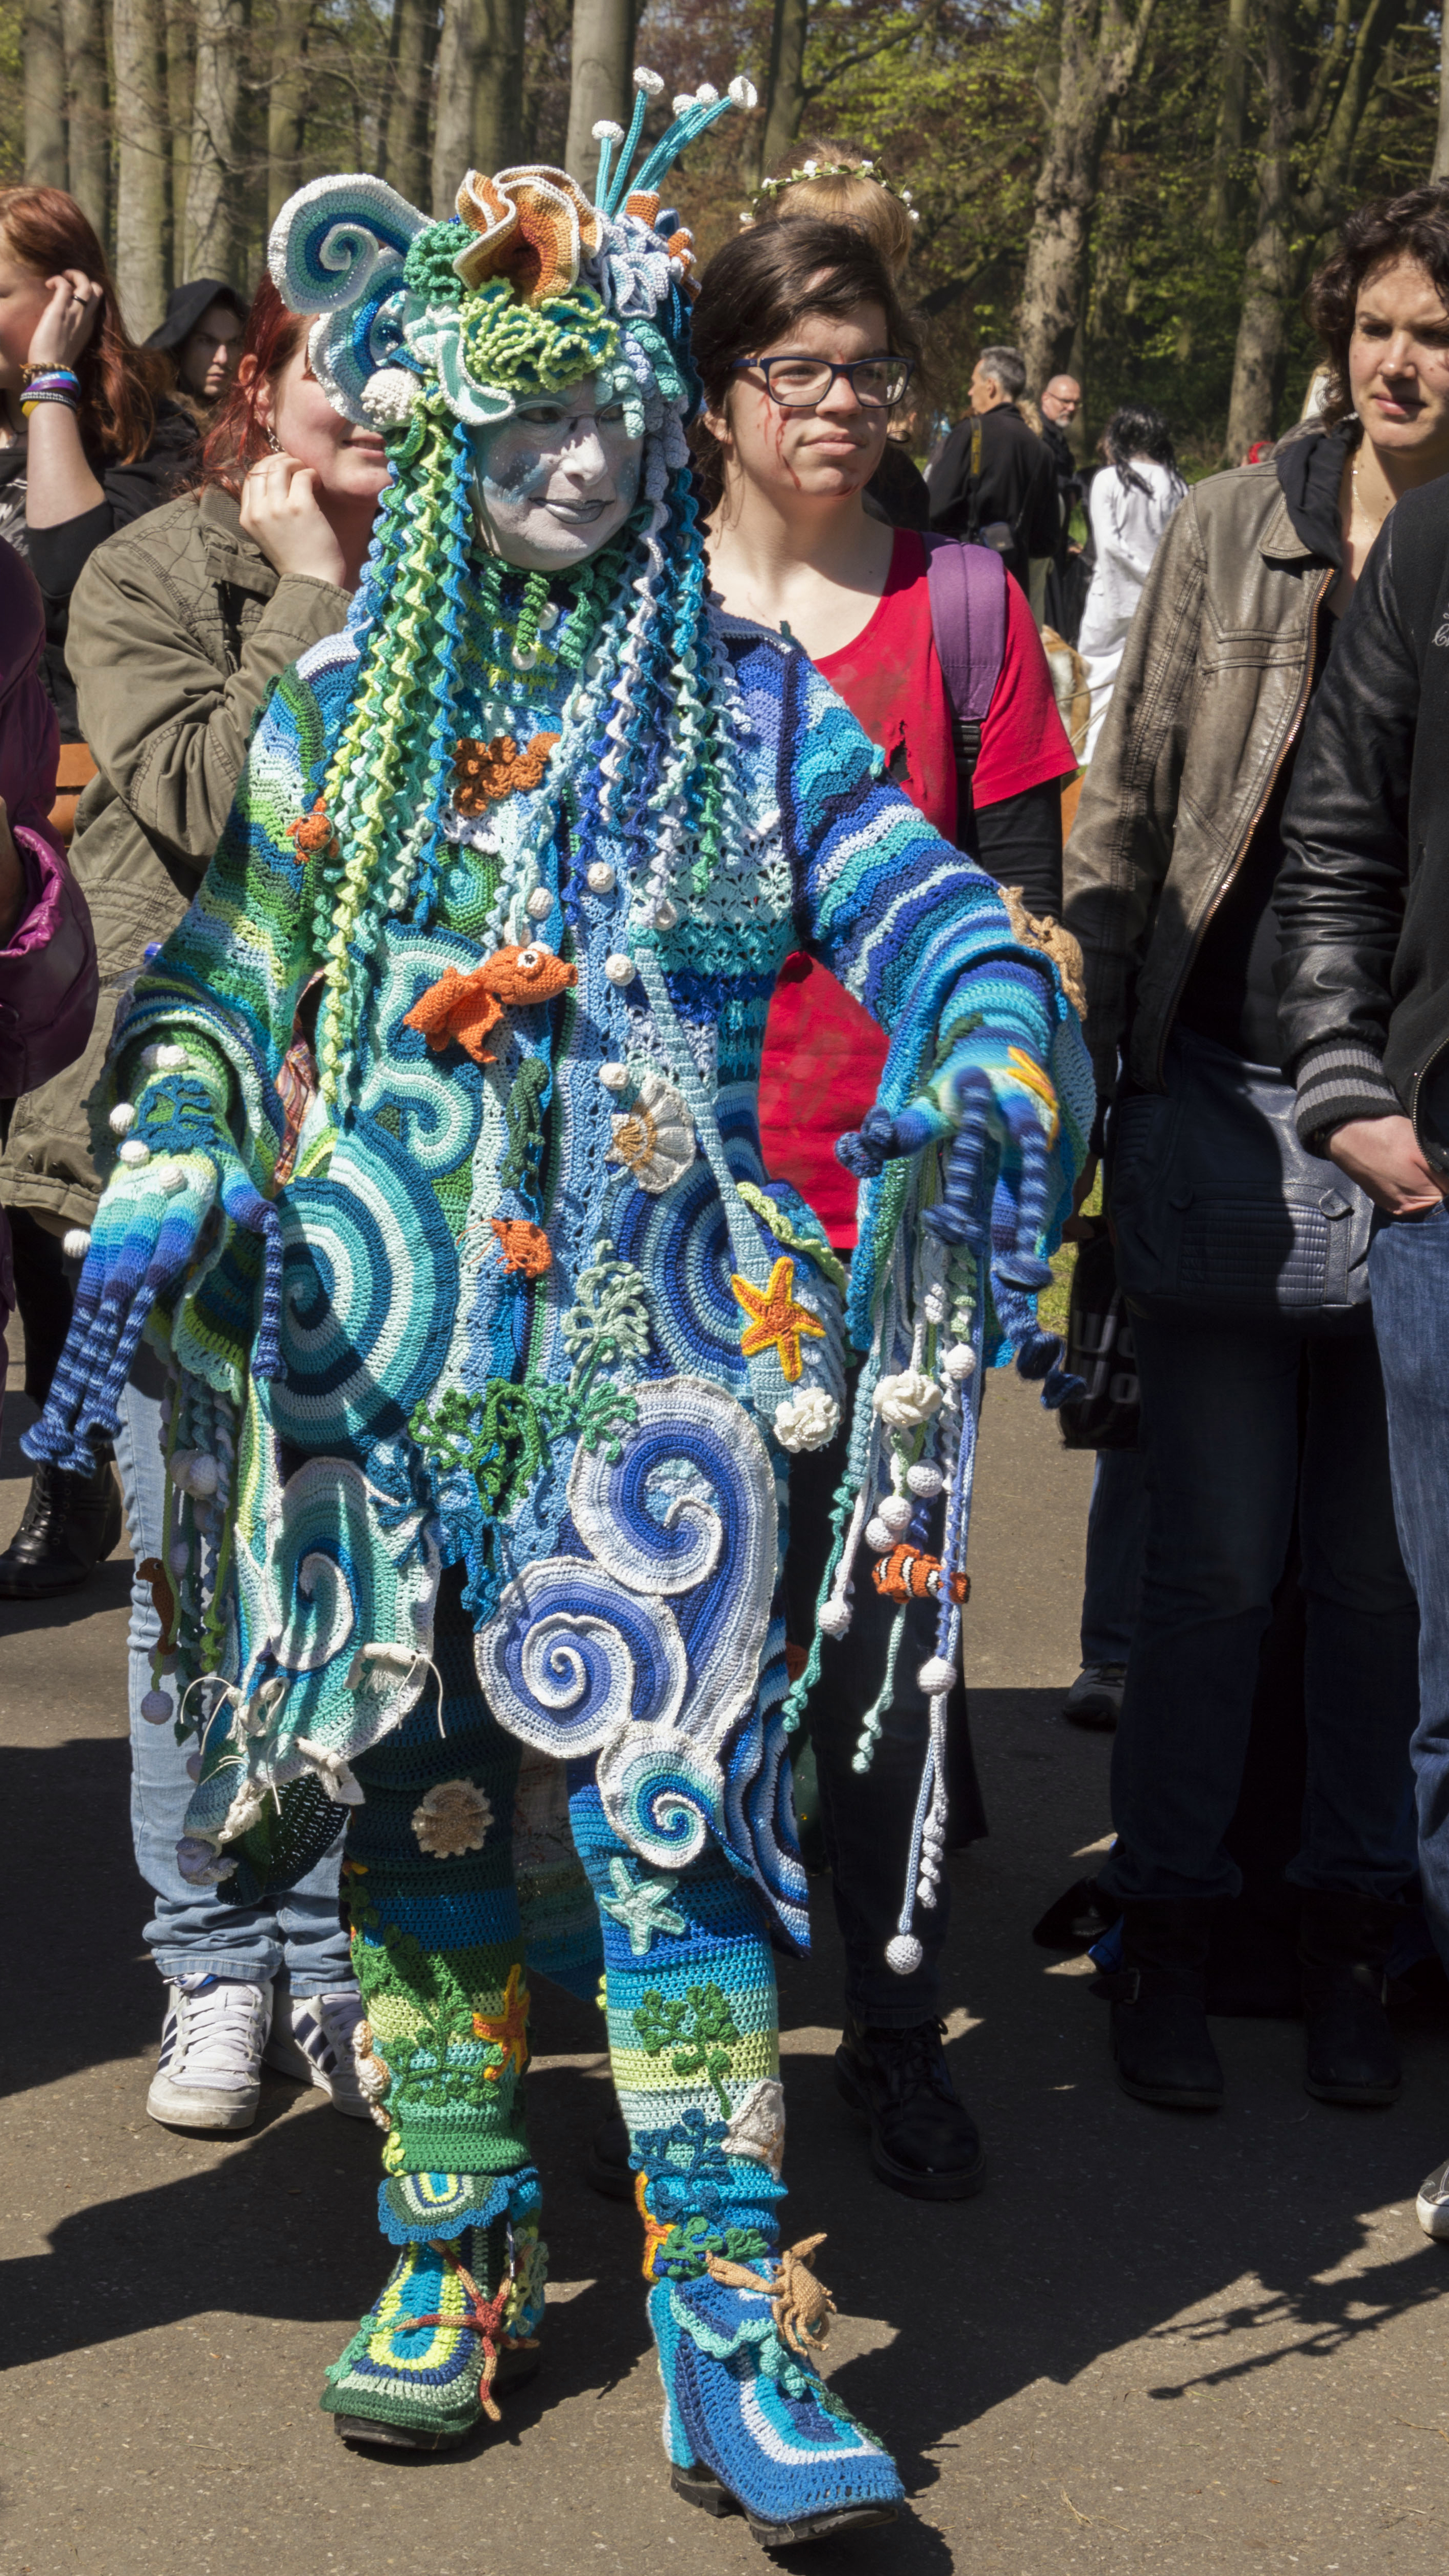
outdoor, people, photography, van, photo, carnival, nikon, clothing, cosplay, holland, festival, nederland, netherlands, de, fun, dutch, outdoorphotography, picture, photograph, fotos, foto, fotografie, pd, event, costume, kasteel, paulvandevelde, pdvandevelde, padagudaloma, dordrecht, nederlandinfotos, eventphotography, evenementenfotografie, pvdvfotografie, pdvandeveldedordrecht, nederlandsefotografie, dutchphotogaraphy, totallydutch, fotografienederland, hollandsefotografie, fotografieholland, velde, haarzuilens, dehaar, elfia, eff, kasteeldehaar, elffantasyfair, elfiahaarzuilens, elfia2014, eff2014